Takasaki-Shōka-Daigakumae Station

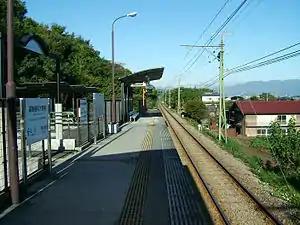
Takasakishōkadaigakumae Station, October 2008

is a passenger railway station in the city of Takasaki, Gunma, Japan, operated by the private railway operator Jōshin Dentetsu.